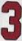
Number: 3